Darkest Russia

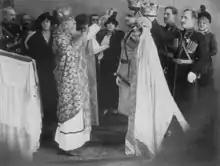

Darkest Russia is a 1917 American silent drama film directed by Travers Vale and starring Alice Brady, John Bowers and J. Herbert Frank.